Ingebjørg Dahl Sem

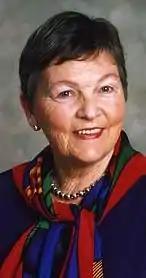
Ingebjørg Dahl Sem

She was born in Gjerpen as a daughter of farmers Karl Dahl (1911–96) and Sigrid Marie Simonsen (1913–1986). In July 1960 she married engineer Søren Sem.